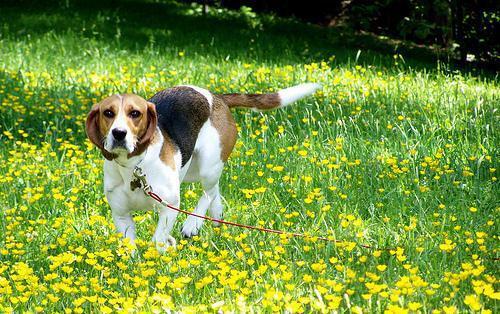
beagle